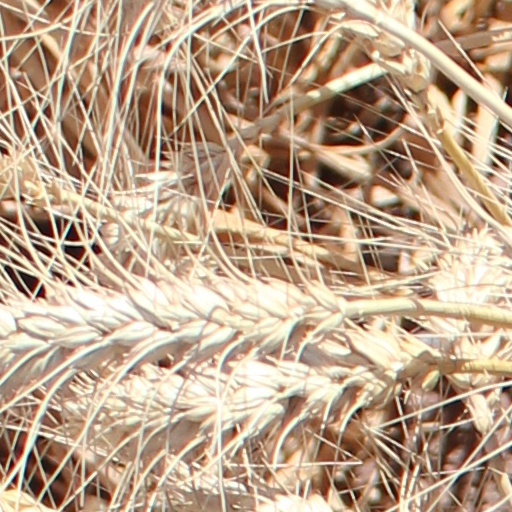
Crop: wheat